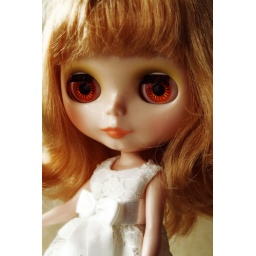
My new doll, in a white lace dress by mum :)